Villitis of unknown etiology

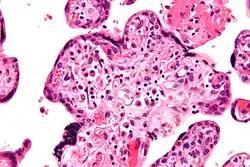
Micrograph of villitis of unknown etiology. H&E stain.

Villitis of unknown etiology (VUE), also known as chronic villitis, is a placental injury. VUE is an inflammatory condition involving the chorionic villi (placental villi). VUE is a recurrent condition and can be associated with intrauterine growth restriction (IUGR). IUGR involves the poor growth of the foetus, stillbirth, miscarriage, and premature delivery. VUE recurs in about 1/3 of subsequent pregnancies.